Dubris

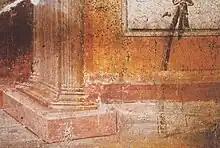
Wall painting from Dover

Dubris, also known as Portus Dubris and Dubrae, was a port in Roman Britain on the site of present-day Dover, Kent, England.